Question: What kind of transportation vehicle is in the photo?
Tambaya: Wani irin abin hawan safara ne a cikin hoton?
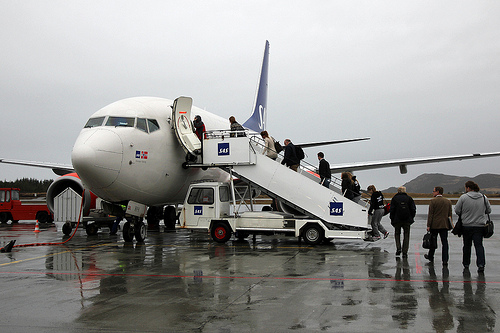
Answer: Airplane.
Amsa: Jirgin sama.